Star Trek

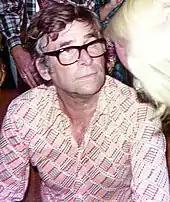
"Star Trek"'s creator, producer and writer Gene Roddenberry

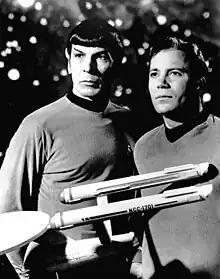
Commander Spock and Captain James T. Kirk, played by Leonard Nimoy and William Shatner, pictured here in the original series

In early 1964, Roddenberry presented a brief treatment for a television series to Desilu Productions, calling it "a "Wagon Train" to the stars". Desilu studio head Lucille Ball was instrumental in approving production of the series. The studio worked with Roddenberry to develop the treatment into a script, which was then pitched to NBC.